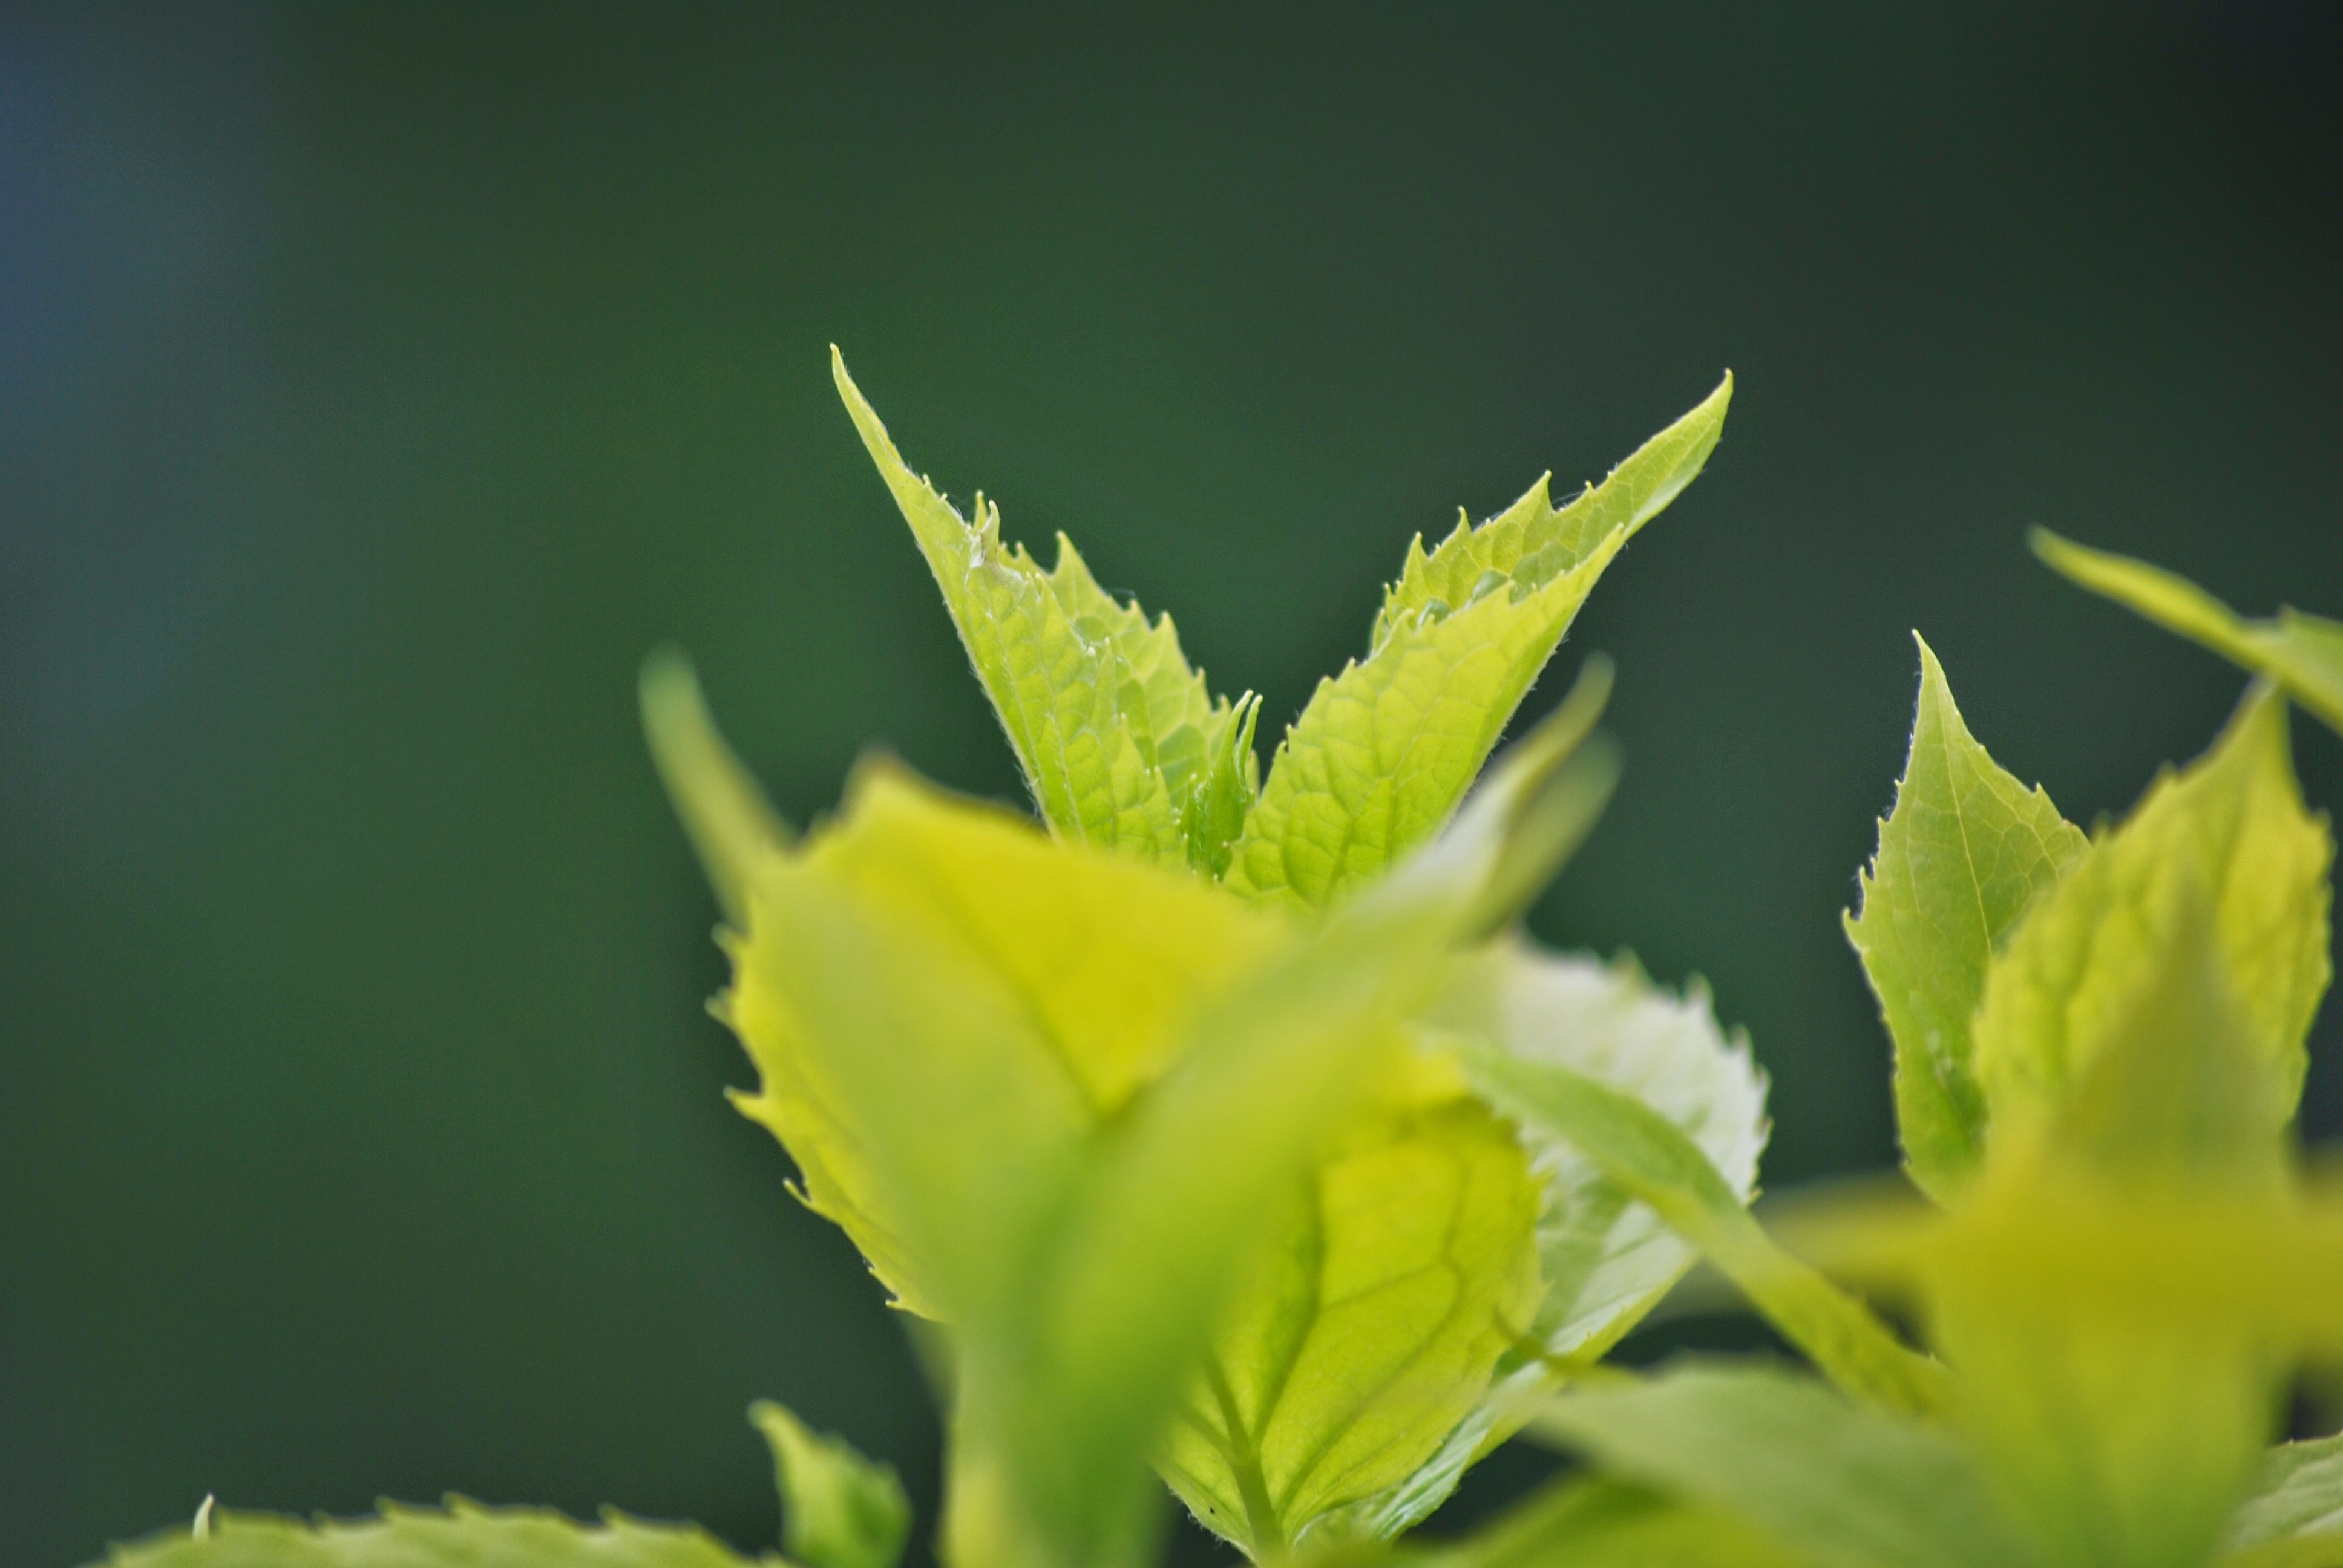
nature, grass, plant, photography, sunlight, leaf, flower, foliage, spring, green, botany, yellow, flora, wildflower, close up, bud, macro photography, flowering plant, plant stem, computer wallpaper, land plant